The Variation of Animals and Plants Under Domestication

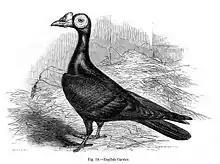
English carrier pigeon – one of many domesticated varieties deriving from the wild "Columba livia" or rock dove

The first volume of "The Variation of Animals and Plants Under Domestication" consists in a lengthy and highly detailed exploration of the mechanisms of variation, including the principle of use and disuse, the principle of the correlation of parts, and the role of the environment in causing variation, at work in a number of domestic species. Darwin starts with dogs and cats, discussing the similarities between wild and domesticated dogs, and musing on how the species changed to accommodate man's wishes. He attempts to trace a genealogy of contemporary varieties (or "races") back to a few early progenitors. These arguments, as well as many others, use the vast amount of data Darwin gathered about dogs and cats to support his overarching thesis of evolution through natural selection. He then goes on to make similar points regarding horses and donkeys, sheep, goats, pigs, cattle, various types of domesticated fowl, a large number of different cultivated plants, and, most thoroughly, pigeons.